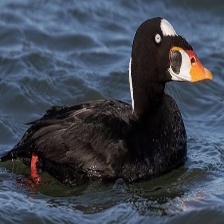
Species: SURF SCOTER
Scientific name: MELANITTA PERSPICILLATA
ImageNet parent category: drake